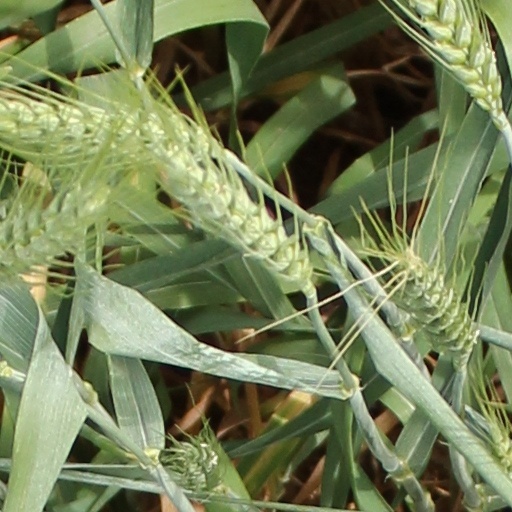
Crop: wheat